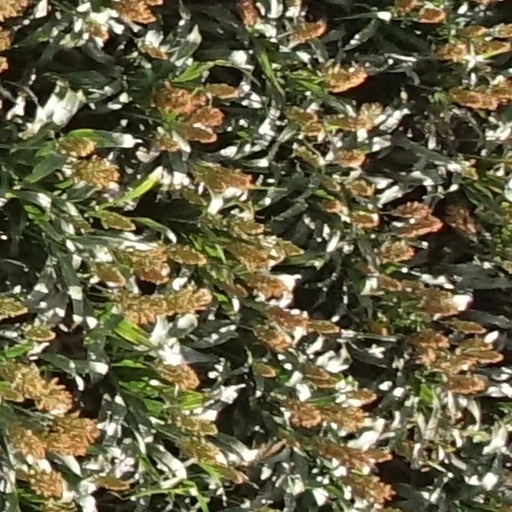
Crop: sorghum